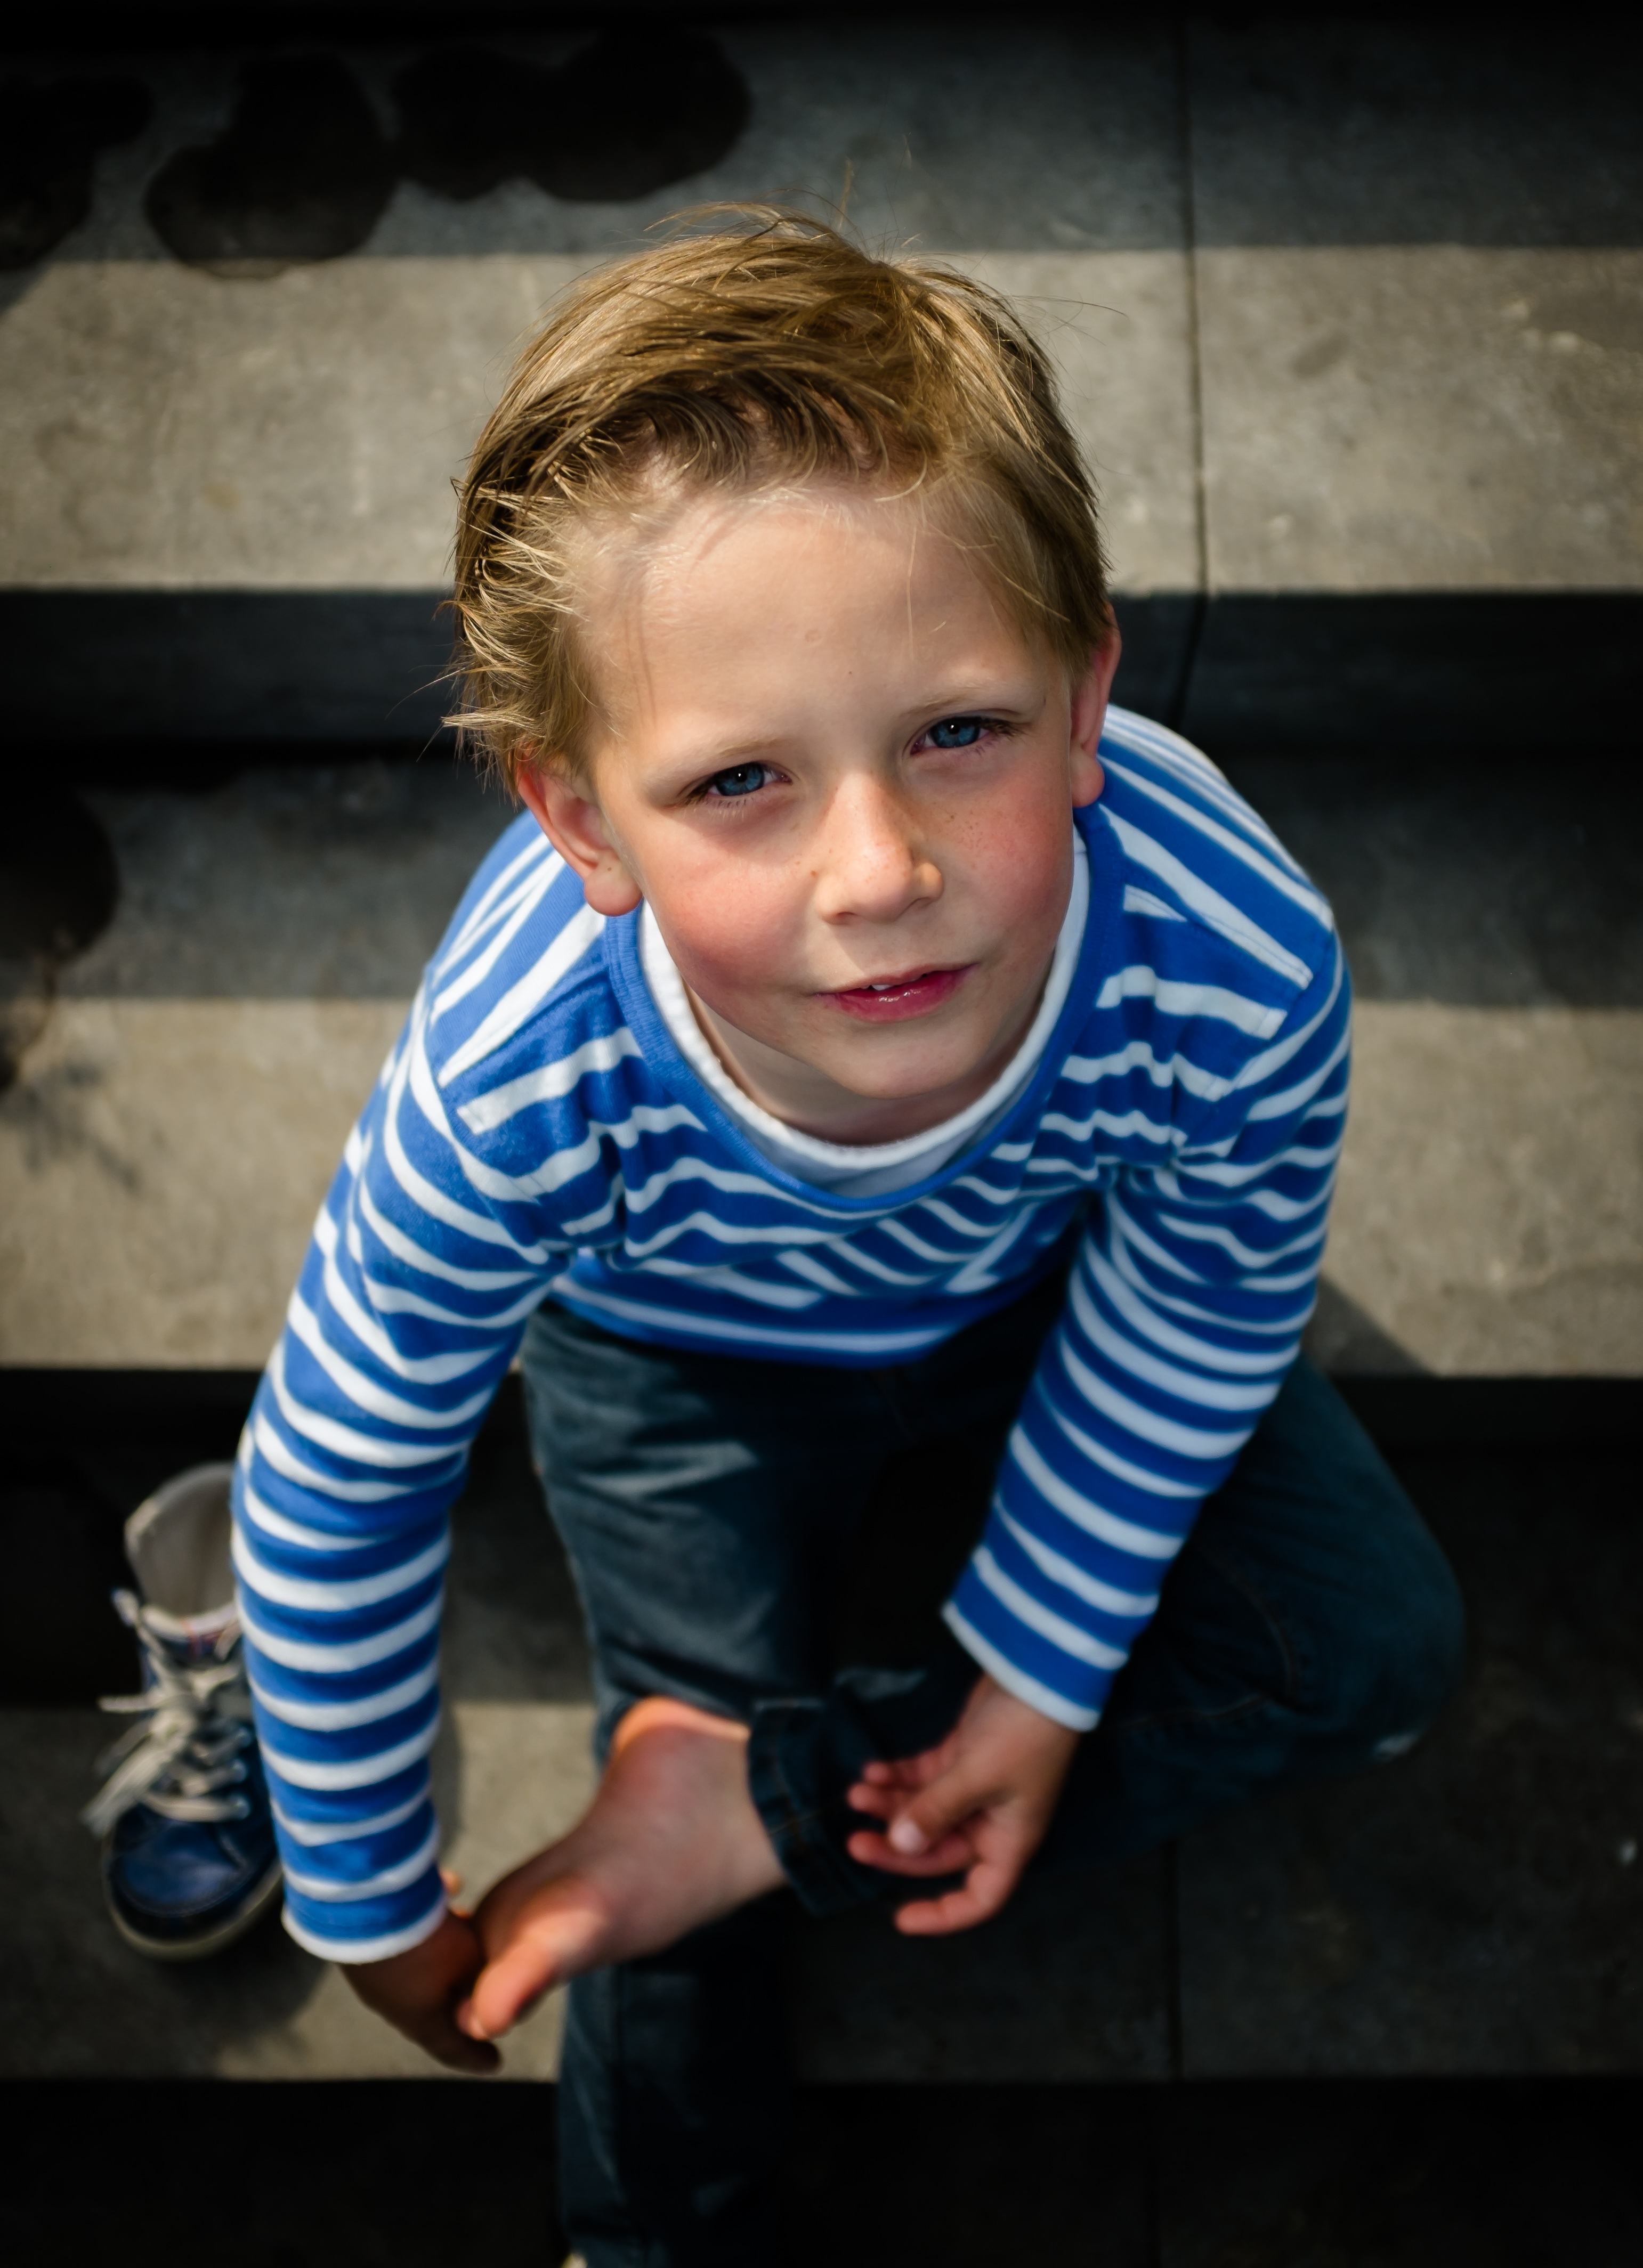
person, people, boy, kid, looking, male, portrait, model, child, blue, facial expression, childhood, smile, cheerful, face, infant, toddler, human positions